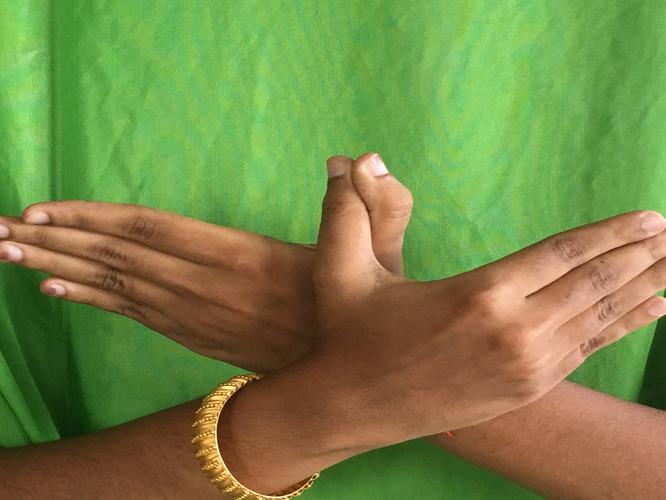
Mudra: Garuda
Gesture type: double_hand